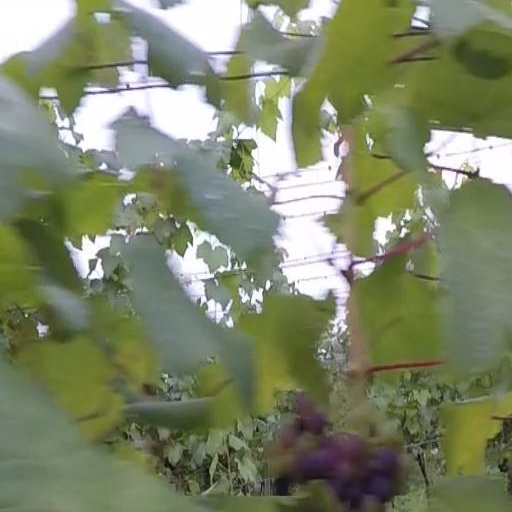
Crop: grape